Oxygenic photogranules

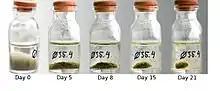
Temporal progression of photogranulation under static conditions.

Oxygenic photogranules is a new type of biogranules that has not been applied in bioengineering processes yet. but has promising potentials to be applied in wastewater treatment. OPG have been applied in turbulently mixed sequencing batch reactors SBR and in high rate algal pond. Oxygenic photogranules have the ability to couple oxygen production through photosynthesis to conversion of organic matter into carbon dioxide by heterotrophs. Therefore, they have the potential to treat wastewater without external source of aeration and to generate energy when this biodegradable biofeedstock is used for anaerobic digestion